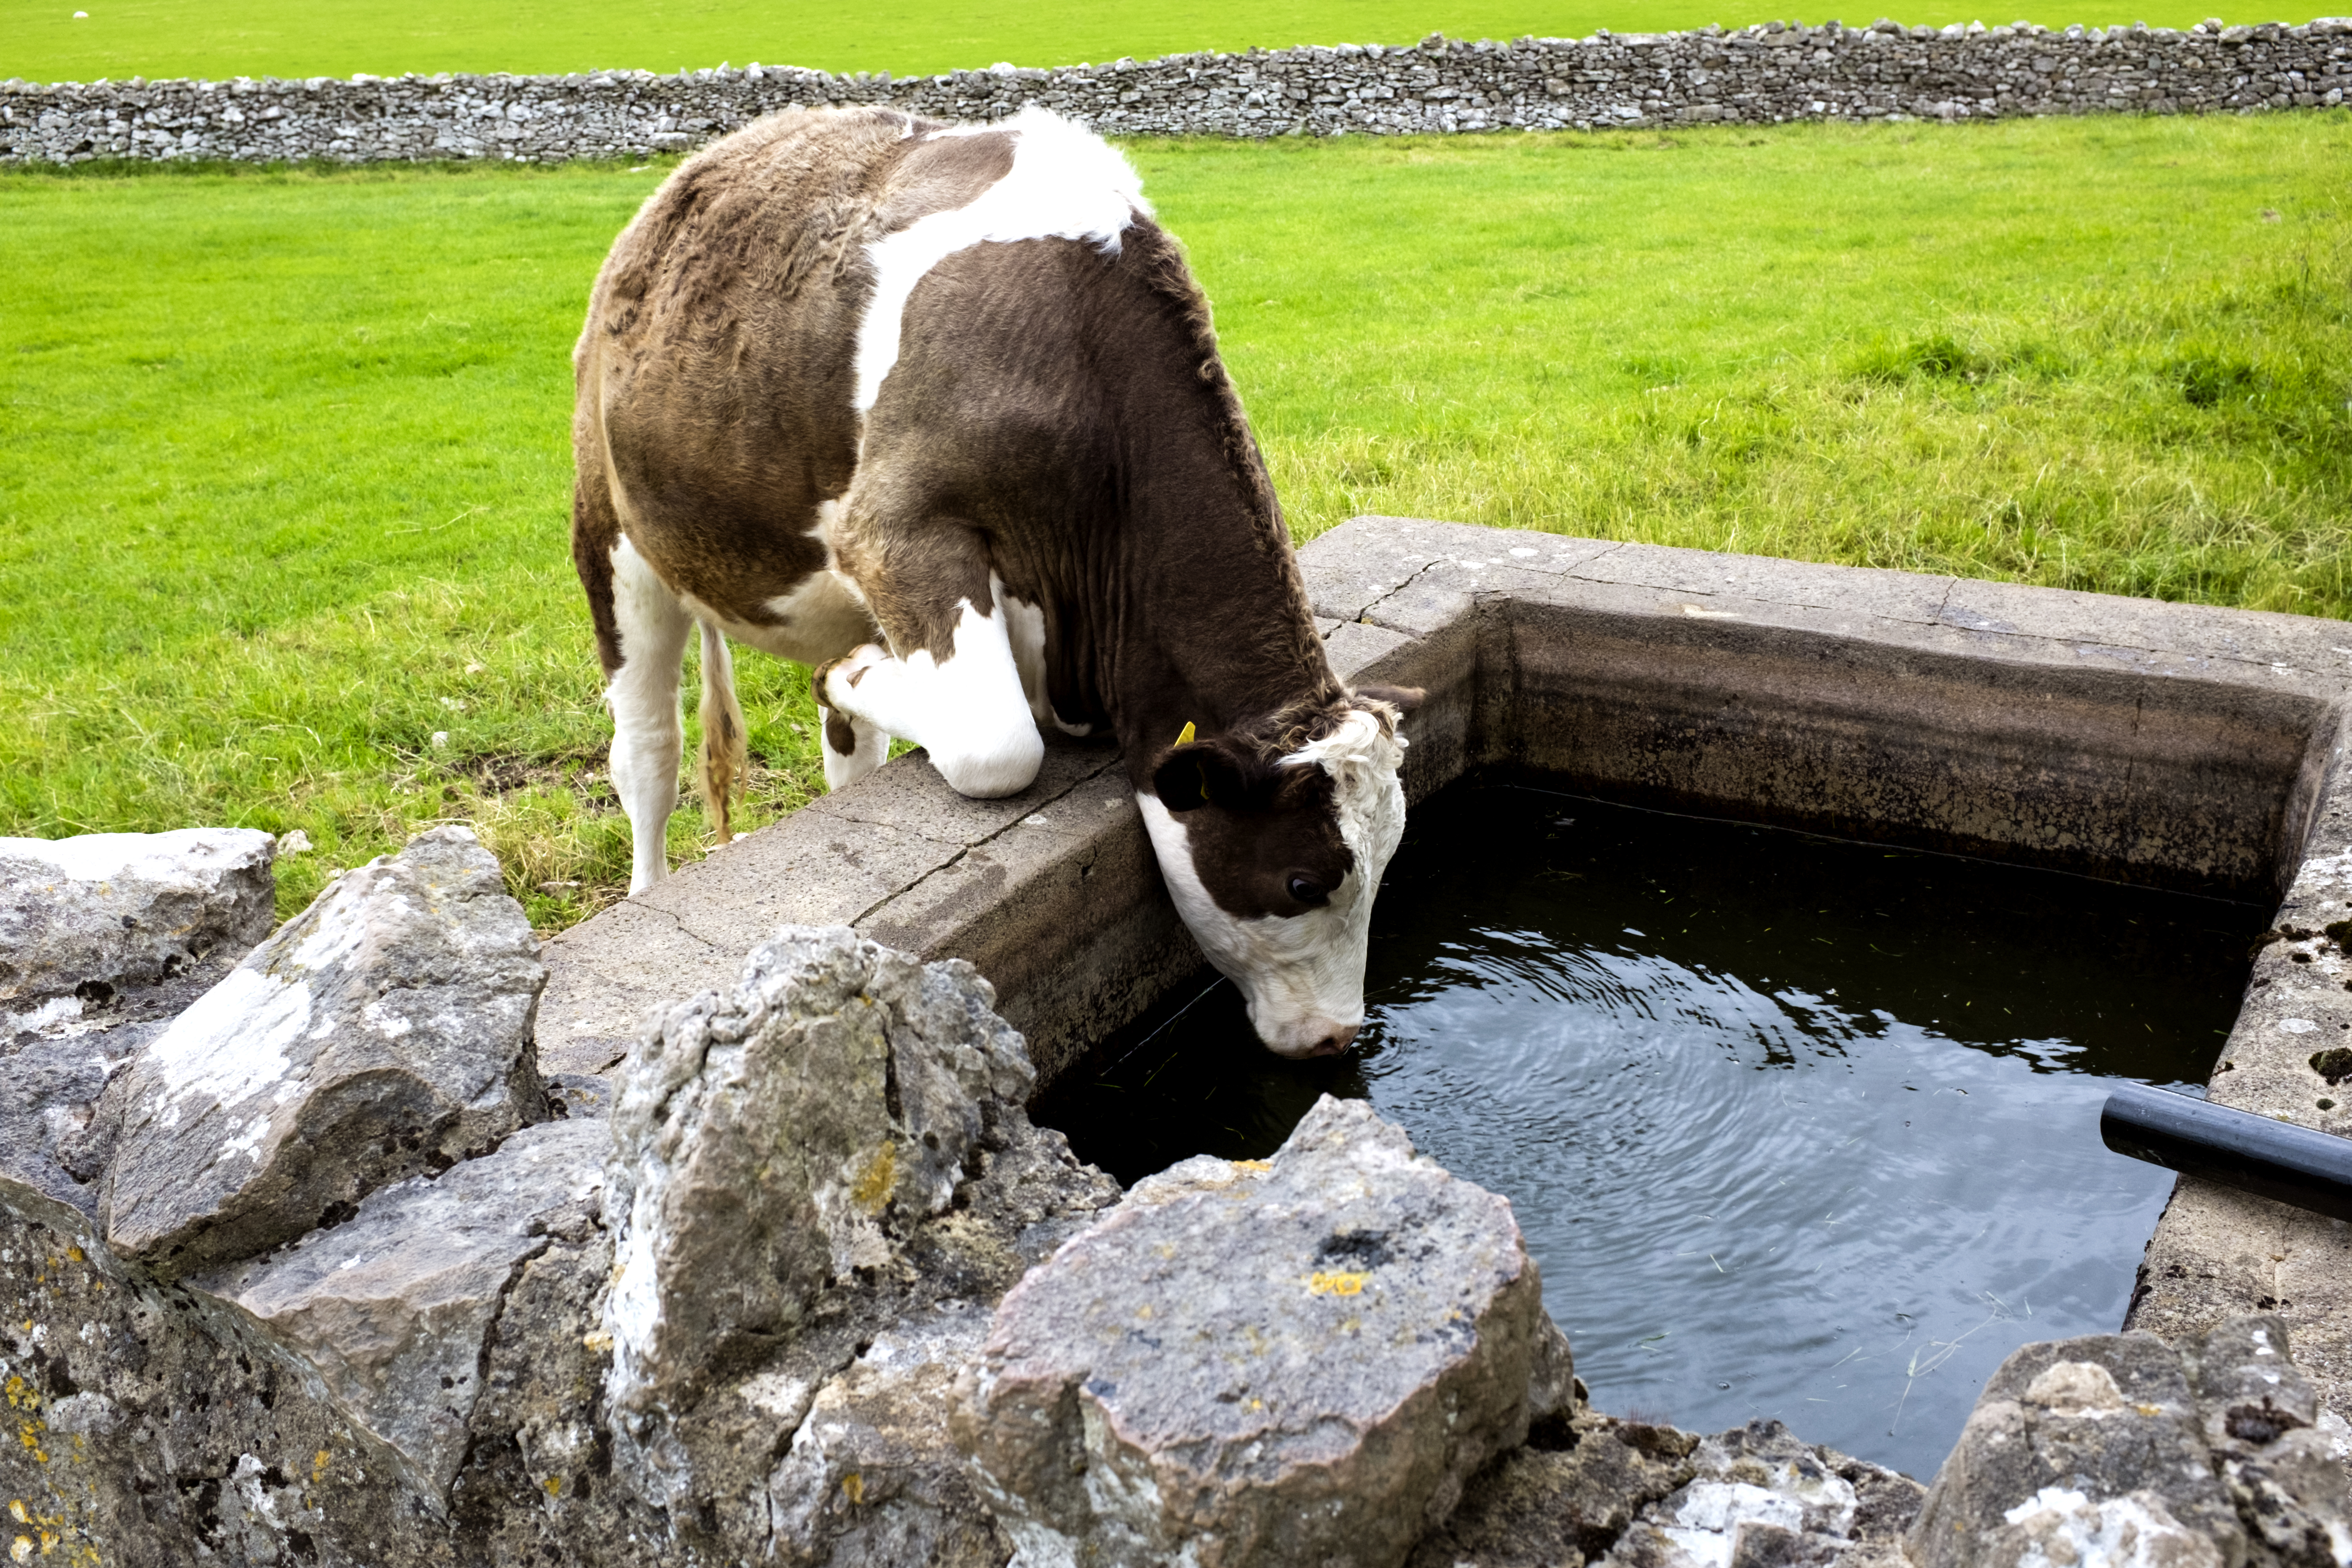
wildlife, zoo, mammal, fauna, rural area, cattle like mammal, horse like mammal